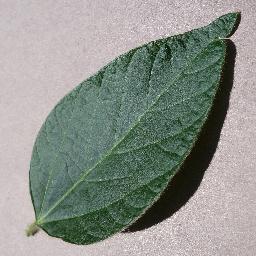
Label: Soybean___healthy